Describe the emotion expressed in this image:  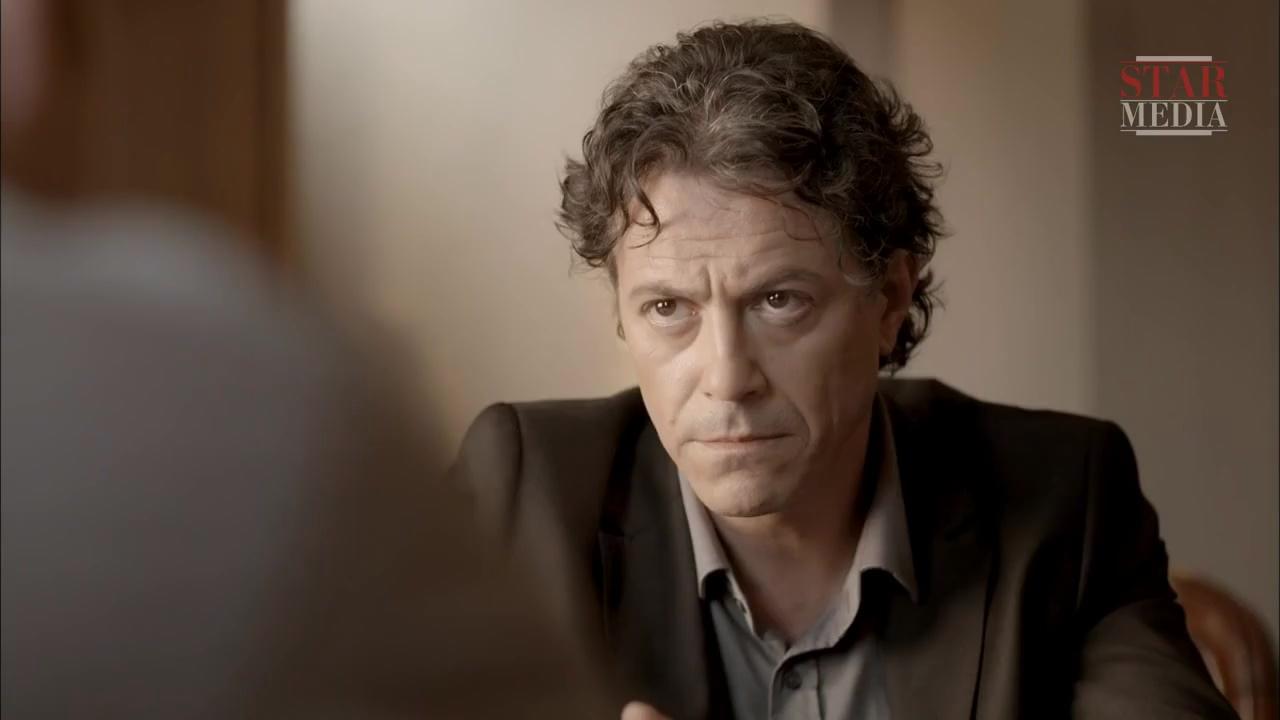
This person displays Suffering, valence and arousal with low intensity.